Peter van Merksteijn Jr.

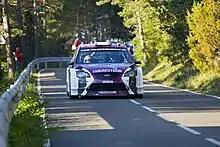
Van Merksteijn and Chevalier at the 2008 Rally Catalunya

2008 saw Van Merksteijn alter between a number of cars, the Evo VIII and IX's and a Ford Focus RS WRC 06. He also used an 07-spec Focus WRC for the final Dutch Rally Championship round. He only contested in two Dutch Rally rounds, finishing second in both rounds. He contested five WRC rounds in which he only finished one round, the 2008 Rallye Deutschland, finishing 17th overall which is currently his best finish in a WRC event.